Wales in the Late Middle Ages

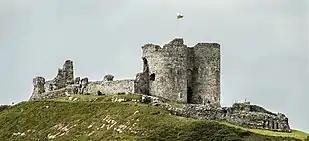
Criccieth Castle

Many castles in Wales are ruins today, an example is Criccieth Castle, built by Llywelyn the Great. The castle was garrisoned by an English army until the Owain Glyndwr rebelled in 1404 and the town became occupied again by the Welsh after the Glyndwr Rising. Another example of a castle built by the Welsh people is Powis Castle; the once residence is a rare instance of a complete castle still in use. It was built by Gruffydd ap Gwenwynwyn, who was a member of the Royal Kingdom of Powys and ordered its construction in the 13th century, the castle and lands were leased by the Herbert family during 1578. Of late the castle has become the property of the Welsh National trust, its final private owner was George Herbert, 4th Earl of Powis until 1952. Chirk Castle is a different example of a Welsh Castle which has stayed intact and is now also under the protection of the national Trust. Built in the 13th century as a Marcher fortresses by the English to subdue the Welsh, the castle became the home of the Myddelton family from the 16th century.